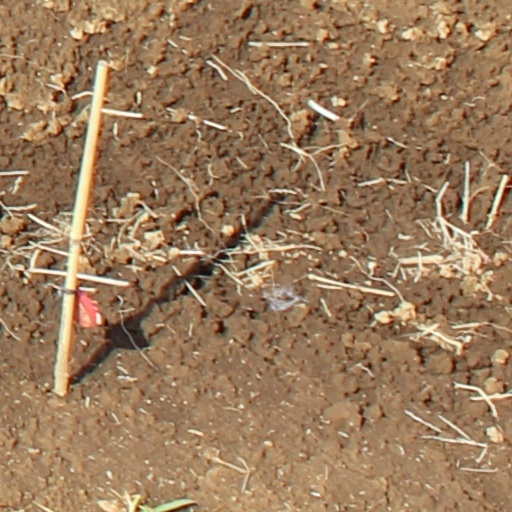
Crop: wheat